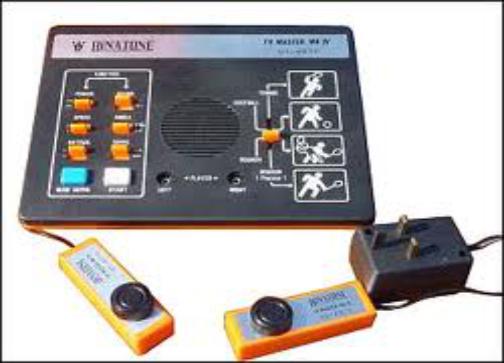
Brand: Binatone
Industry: Necessities